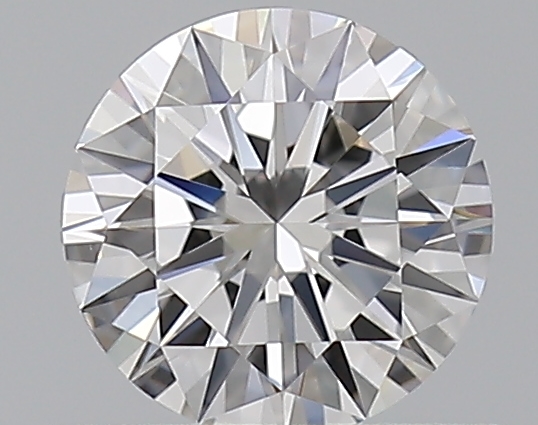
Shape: round
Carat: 0.5
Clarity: VVS2
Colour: D
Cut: EX
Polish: EX
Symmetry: EX
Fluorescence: F
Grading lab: GIA
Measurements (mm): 5.15 x 5.18 x 3.08